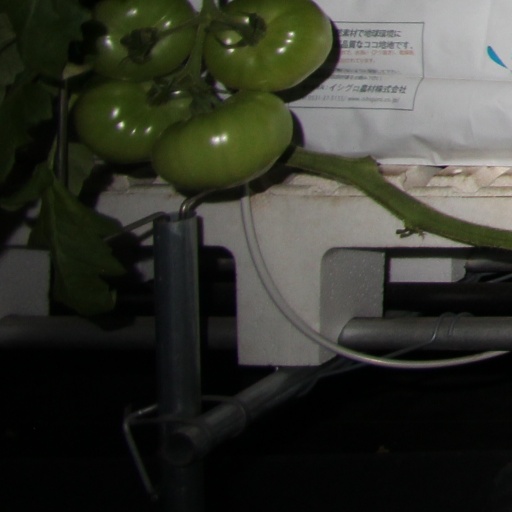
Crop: tomato